Ignác Martinovics

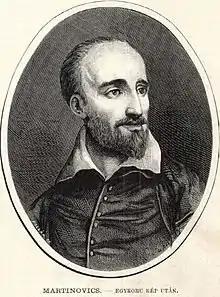
Portrait of Ignác Martinovics

Ignác Martinovics (Игњат Мартиновић; 20 July 1755 – 20 May 1795) was a Hungarian scholar, chemist, philosopher, writer, secret agent, Freemason and a leader of the Hungarian Jacobin movement. He was condemned to death for high treason and beheaded on 20 May 1795, along with count Jakab Sigray, Ferenc Szentmarjay, József Hajnóczy and others. As the founder of the Hungarian Jacobin Clubs, he was considered an idealistic forerunner of great thought by some, and an unscrupulous adventurer by others.